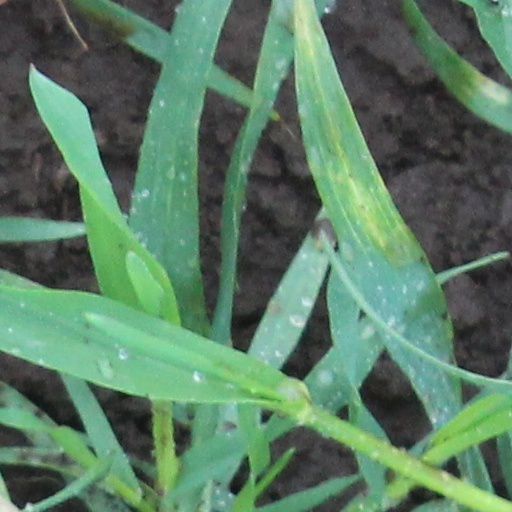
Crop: wheat